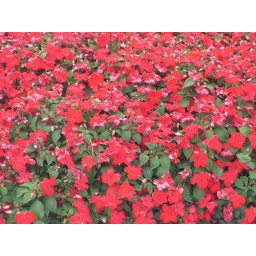
A flower bed near Cedar Hill, Texas.